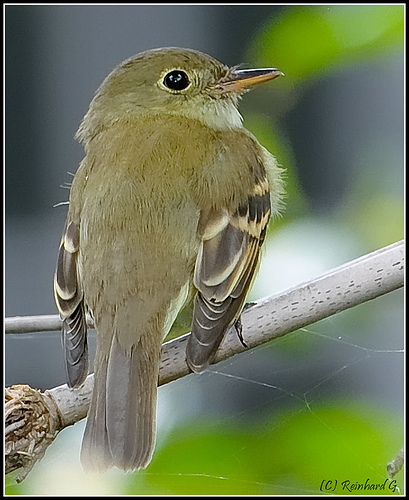
this bird is brown with gray wings and retrices. the wingbar and eye ring are white.
a small sized bird that has tan tones all over and a short pointed bill
this tiny bird has a reddish green back and head, with a yellow eye ring, and brown inner and outer rectrices.
this bird is brown and black in color with a small beak, and brown eye rings.
a small, light green bird with dark gray wings and light wingbars, large black eyes and a short bill.
this bird has wings that are black and has a brown body
this particular bird has a belly that is green and gray
this bird has olive green fine feathers on its back and head.
this bird has a brown crown with a white throat and brown back.
a little bird with a short little bill and a light green body and head
Species: Acadian Flycatcher